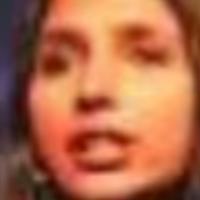
Age group: age 21-30